Euphemism

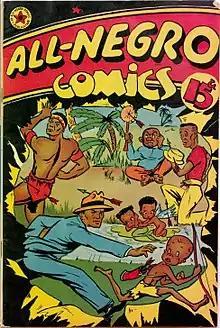
"Negro" is an example of a once-innocuous euphemism that has become outdated and offensive.

Frequently, over time, euphemisms themselves become taboo words, through the linguistic process of semantic change known as pejoration, which University of Oregon linguist Sharon Henderson Taylor dubbed the euphemism cycle in 1974, also frequently referred to as the euphemism treadmill, as worded by Steven Pinker. For instance, the place of human defecation is a needy candidate for a euphemism in all eras. "Toilet" is an 18th-century euphemism, replacing the older euphemism "house-of-office", which in turn replaced the even older euphemisms "privy-house" and "bog-house". In the 20th century, where the old euphemisms "lavatory" (a place where one washes) and "toilet" (a place where one dresses) had grown from widespread usage (e.g., in the United States) to being synonymous with the crude act they sought to deflect, they were sometimes replaced with "bathroom" (a place where one bathes), "washroom" (a place where one washes), or "restroom" (a place where one rests) or even by the extreme form "powder room" (a place where one applies facial cosmetics). The form "water closet", often shortened to "W.C.", is a less deflective form. The word "shit" appears to have originally been a euphemism for defecation in Pre-Germanic, as the Proto-Indo-European root *"", from which it was derived, meant 'to cut off'.